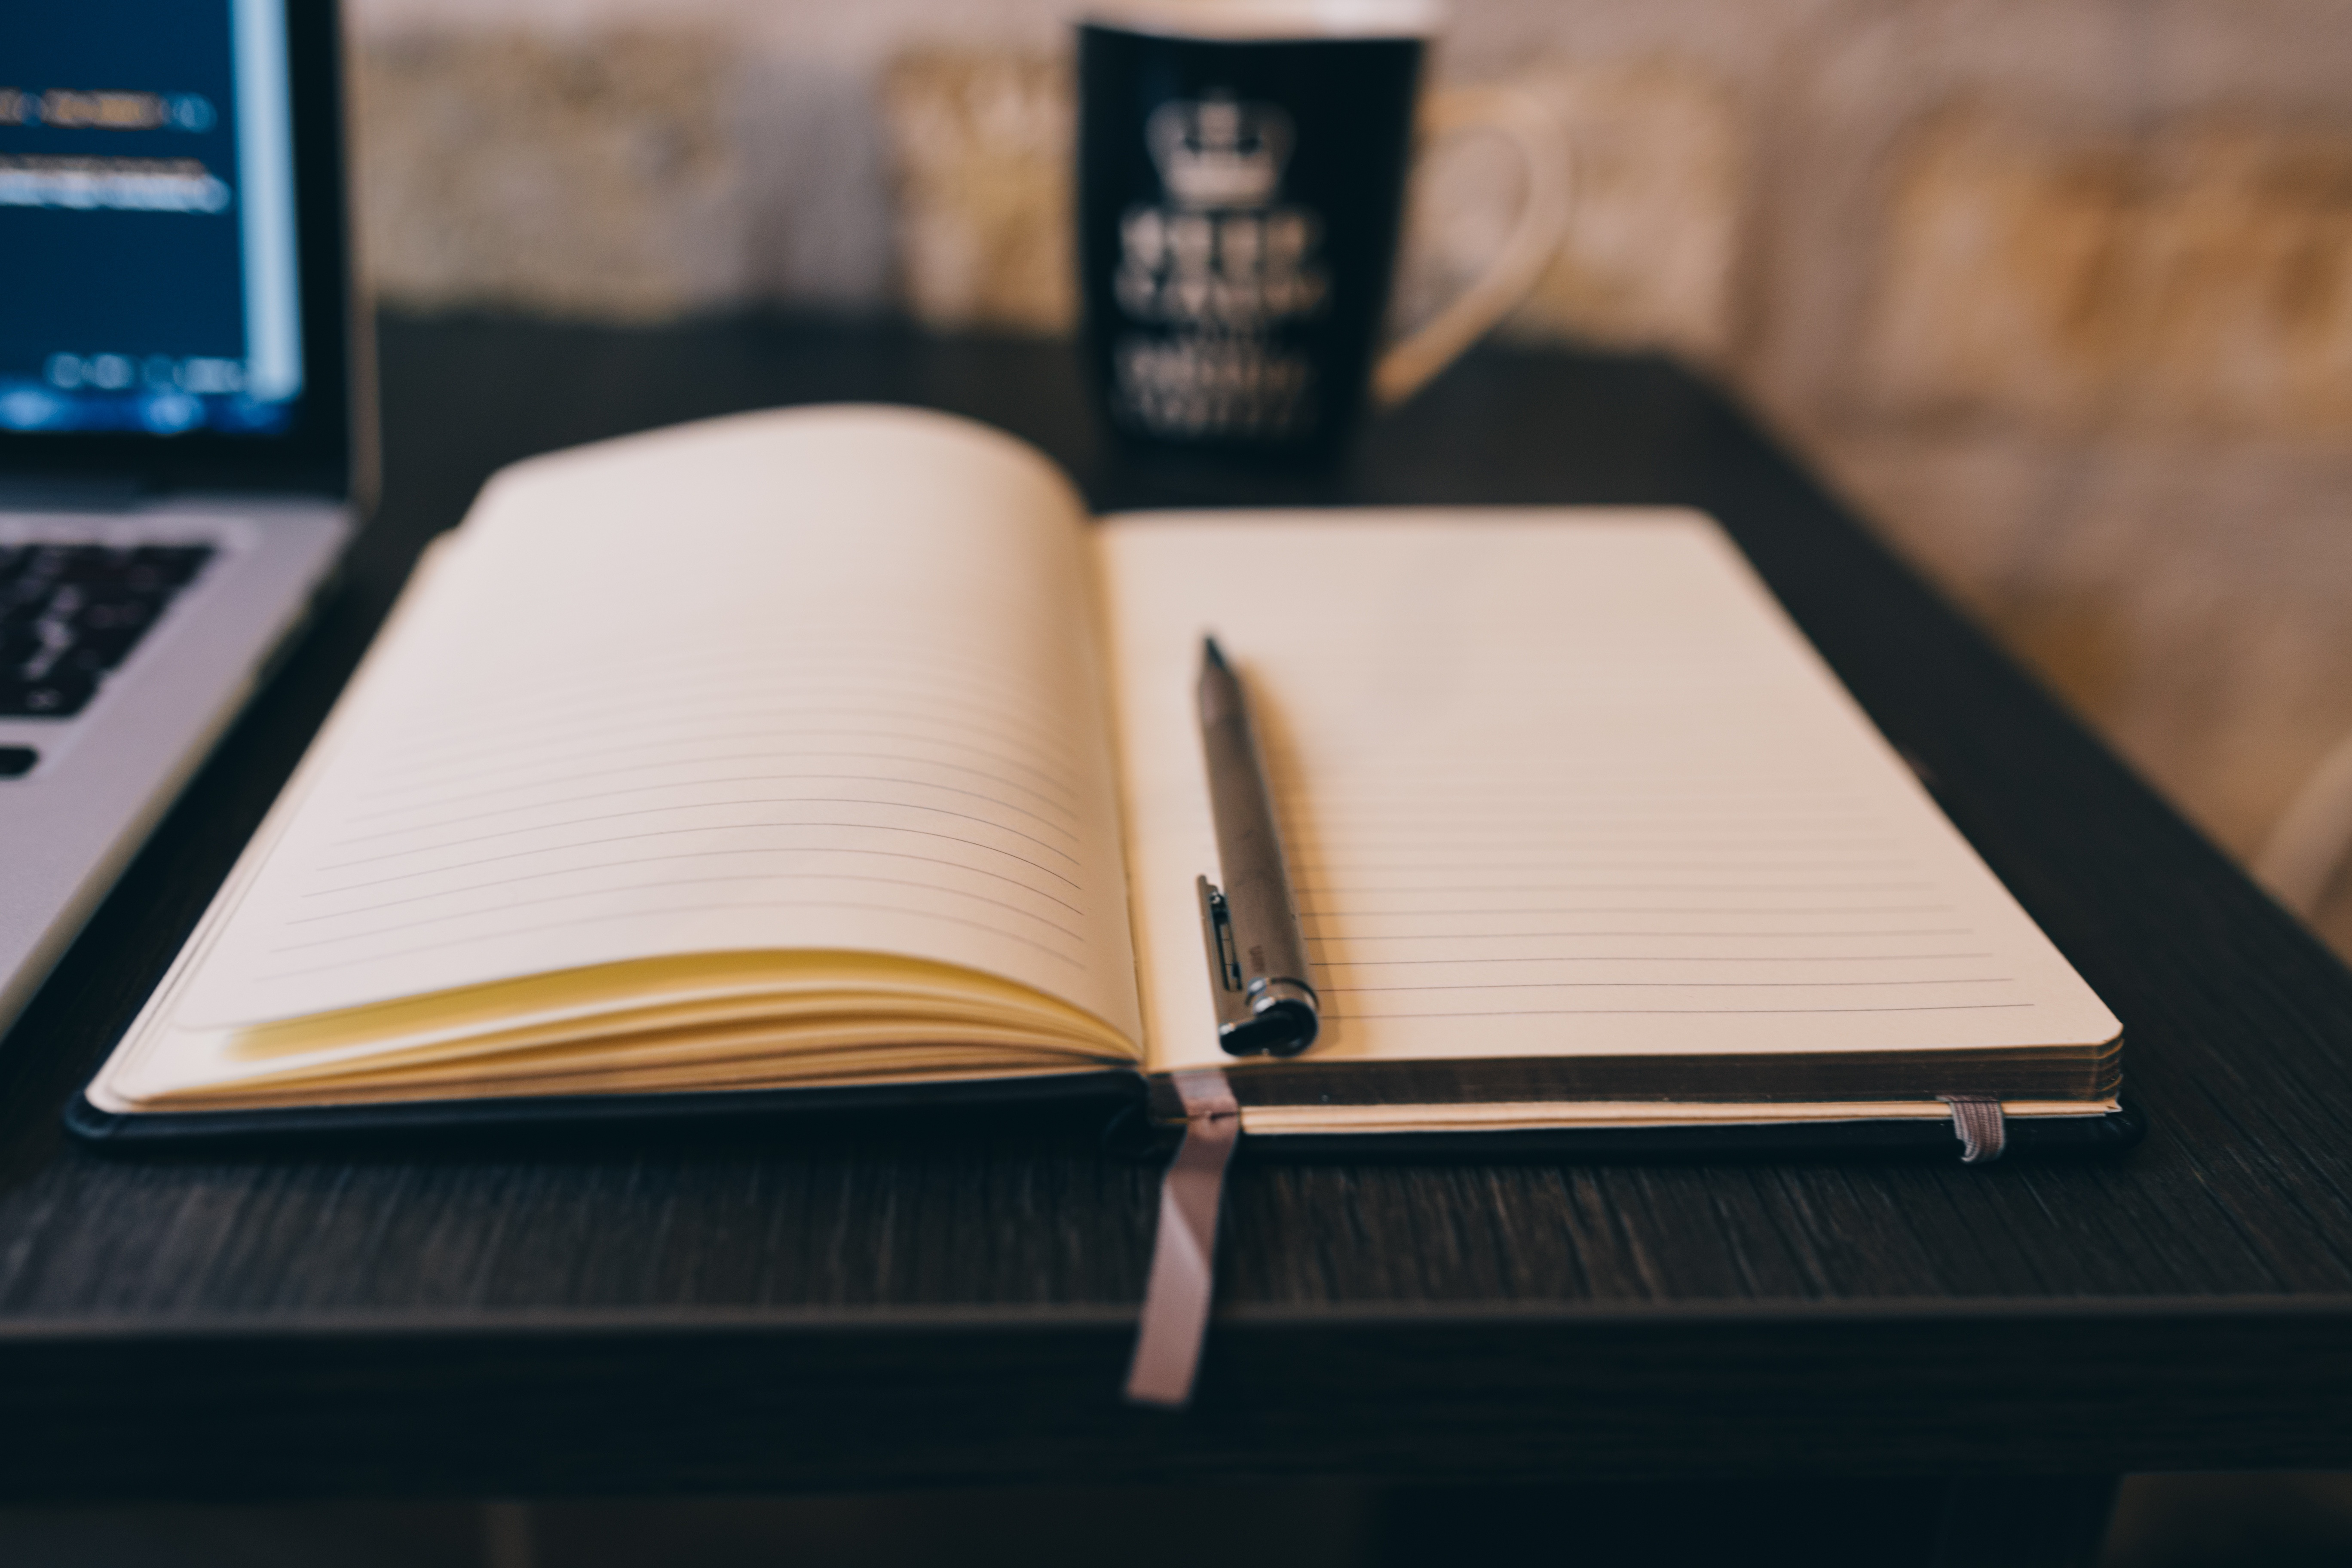
notebook, book, text, font, diary, paper product, publication, book cover, wood, paper, leather, writing